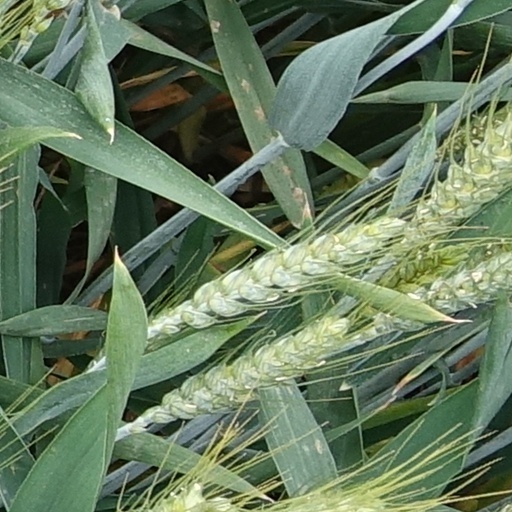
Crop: wheat